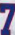
Number: 7